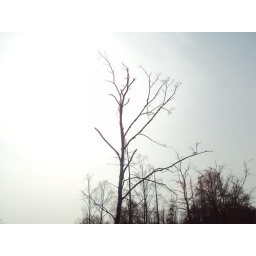
This photo was never taken in black and white or edited, this is exactly how gloomy that day was.